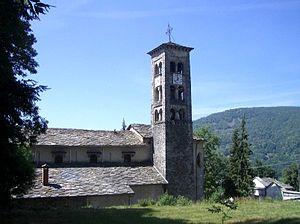
Vico Canavese est une commune italienne de la ville métropolitaine de Turin dans la région Piémont en Italie.